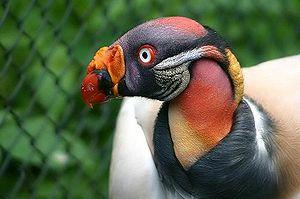
Tête de sarcoramphe roi ou Sarcoramphus papa
La province de Córdoba est une province de l'Argentine. Située dans le centre-nord du pays, elle est parfois appelée le « Cœur de l'Argentine ». Sa capitale est Córdoba, la deuxième plus grande ville du pays. La province a une superficie de 165 321 km² et une population de 3 567 654 habitants en 2015, ce qui en fait la deuxième province la plus peuplée du pays, après celle de Buenos Aires.
Le parc national Quebrada del Condorito se trouve en Argentine, dans la province de Córdoba, à 85 km de la ville de Córdoba, au centre des Sierras de Córdoba. Il fait partie d'une aire protégée de 150 000 hectares, mais le parc national n'en compte que 37 000, soit 370 km², le reste est une réserve provinciale.